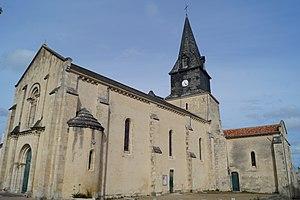
L’église Saint-Romain.
Curzon est une commune du Centre-Ouest de la France située dans le département de la Vendée et la région des Pays-de-la-Loire.